Scrapbooking

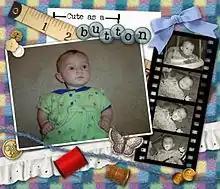
A digital scrapbook layout that demonstrates the use of numerous digital "materials"

Basic materials include background papers (including printed and cardstock paper), photo corner mounts (or other means of mounting photos such as adhesive dots, photo mounting tape, or acid-free glue), scissors, a paper trimmer or cutting tool, art pens, archival pens for journaling, and mounting glues (like thermo-tac). More elaborate designs require more specialized tools such as die cut templates, rubber stamps, craft punches, stencils, inking tools, eyelet setters, heat embossing tools, and personal die cut machines. Many people who enjoy scrapbooking will create their own background papers by using the tools mentioned along with "fancy" textured scissors.